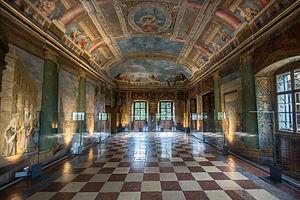
Le château de Hellbrunn est un château et un monument historique qui se situe au sud de Salzbourg, en Autriche. Le palais est entouré d'un grand jardin qui s'ouvre sur le spacieux espace paysager, une partie étant utilisée par le zoo de Salzbourg.